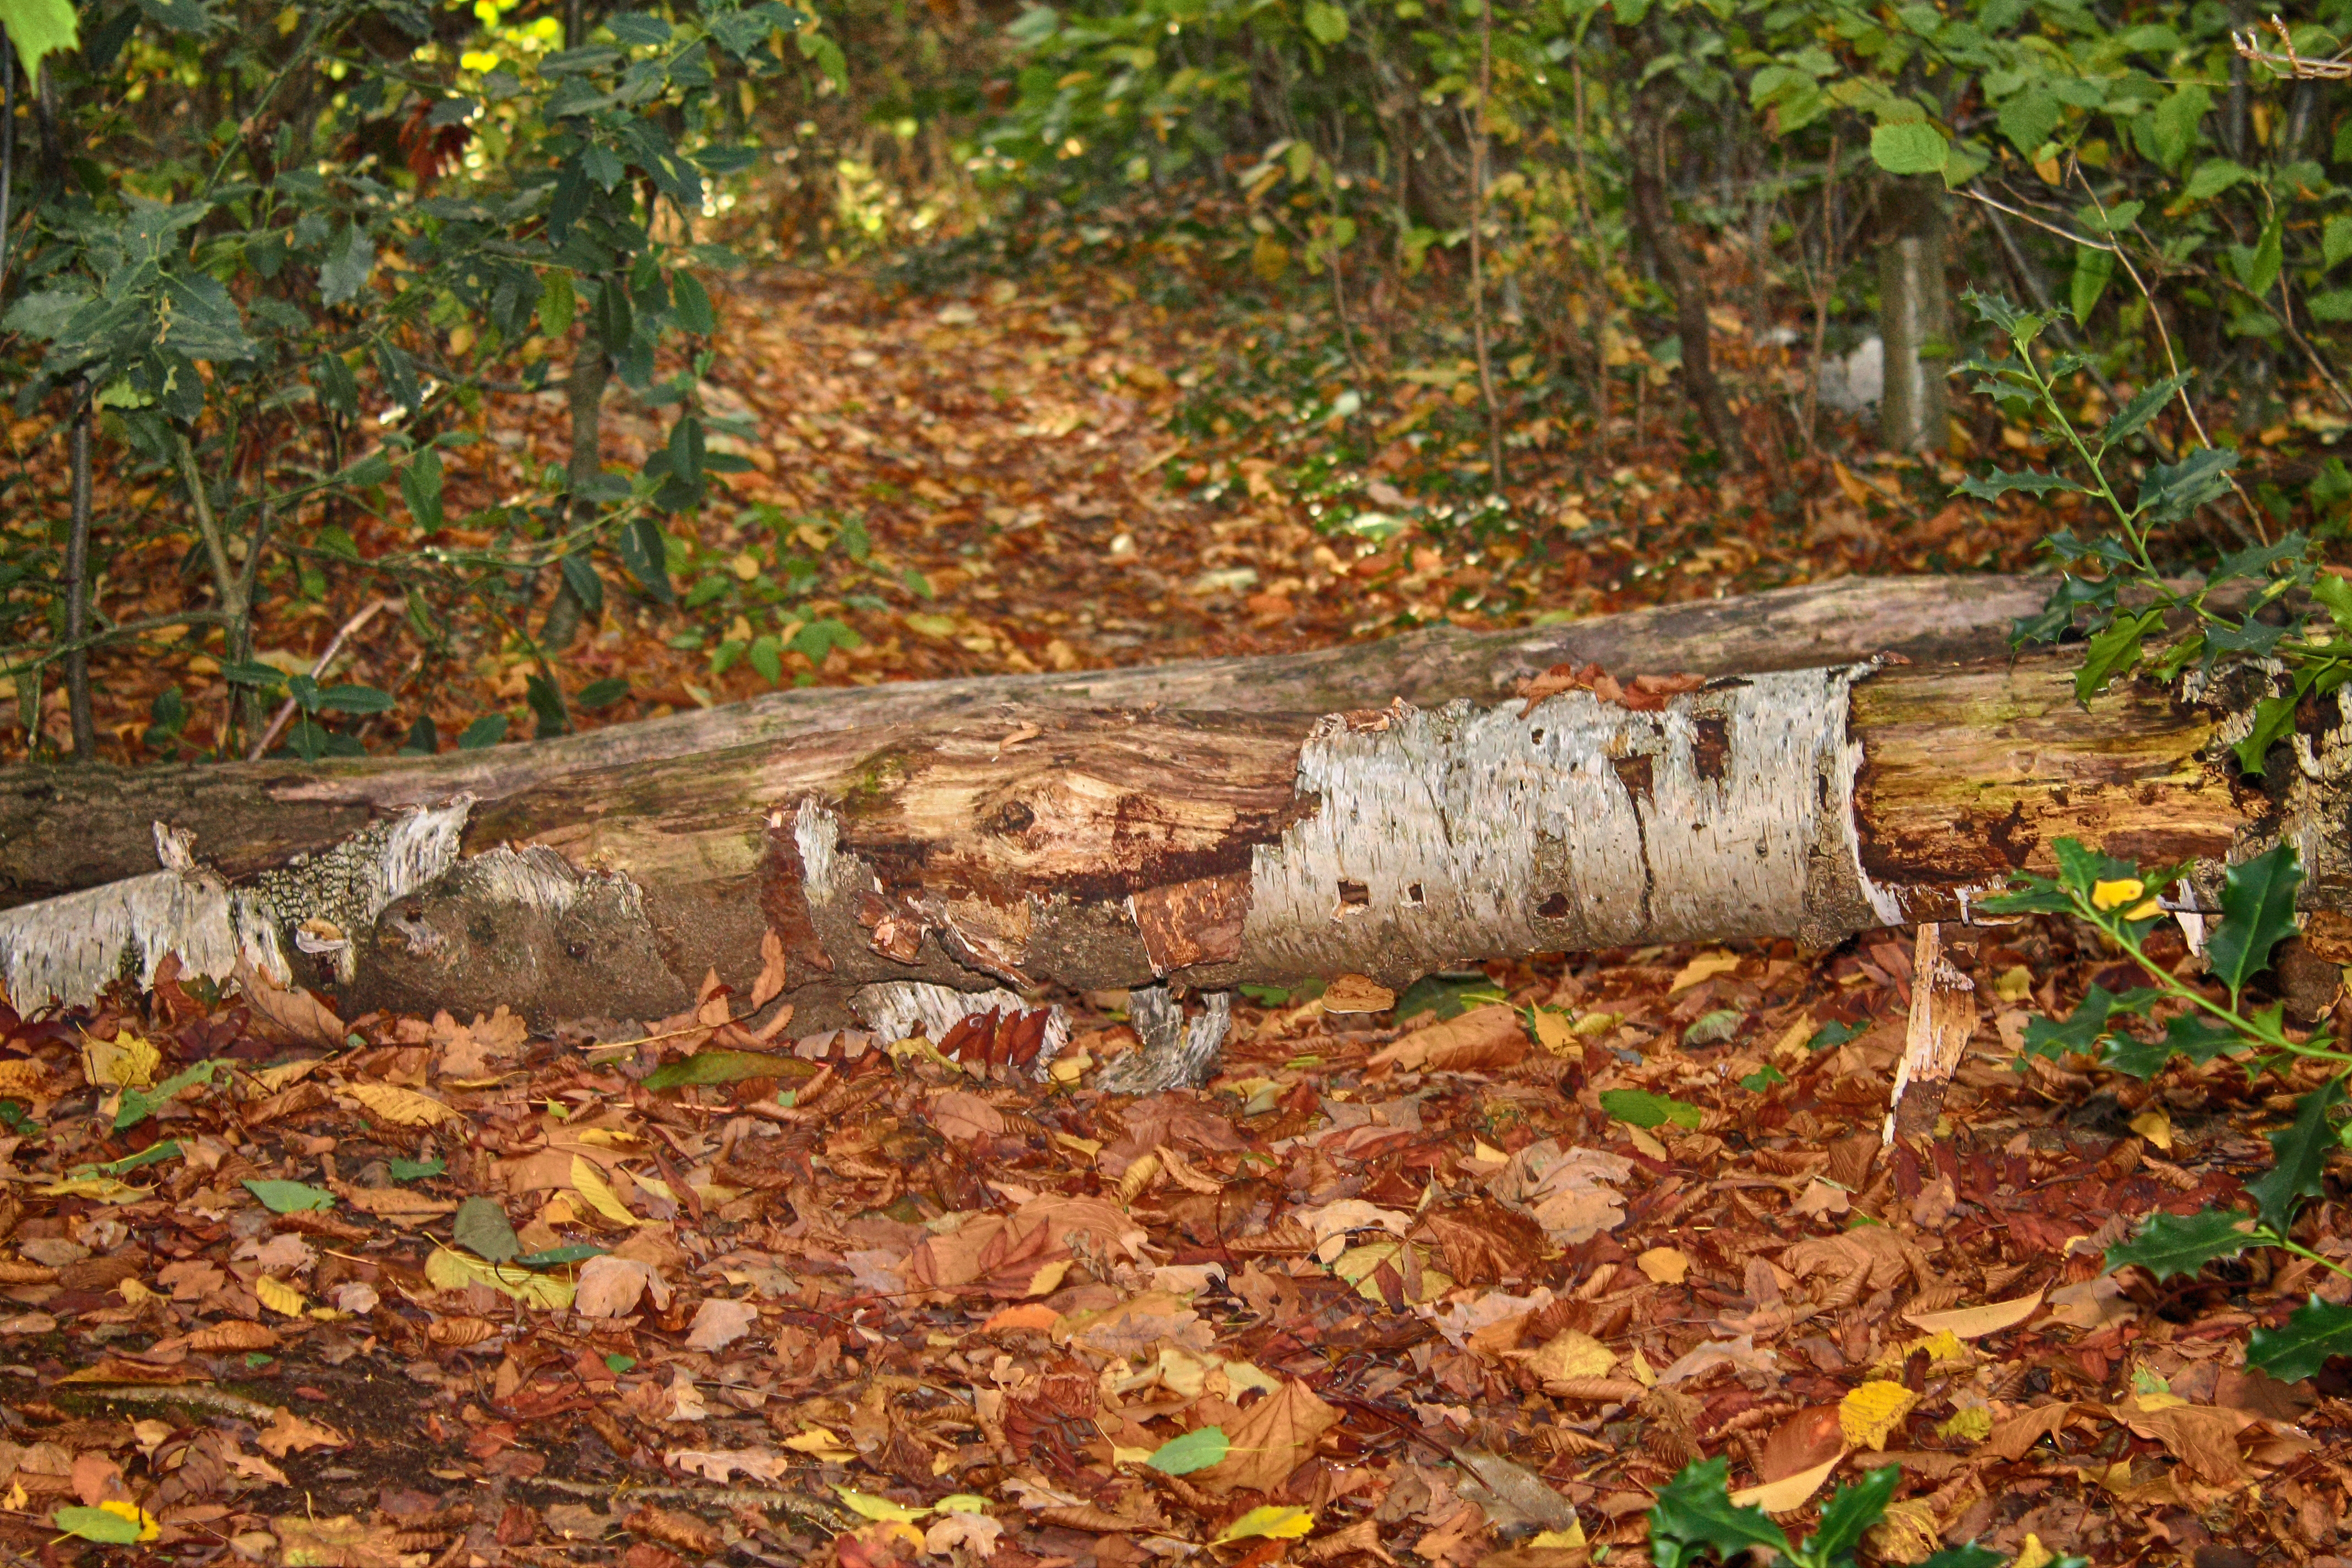
forest, tree, autumn, colours, nature, landscape, background, leaf, woodland, deciduous, plant, trunk, wood, soil, old growth forest, grass, jungle